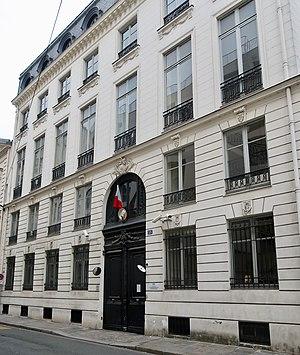
Secrétariat d'État chargé de l'Égalité entre les femmes et les hommes, 55 rue Saint-Dominique, (Paris, 7e).
La rue Saint-Dominique est une rue de Paris située dans le 7ᵉ arrondissement.
Depuis 1974, le gouvernement français dispose de manière intermittente d’un ministre chargé des Droits des femmes.
En France, un ministère est une division de l'administration publique centrale chargé de mettre en œuvre la politique gouvernementale dans un domaine précis. Le ministre, membre du gouvernement qui dirige ce ministère, est nommé par le président de la République. Il est assisté par un cabinet et a autorité sur les administrations de l’État.